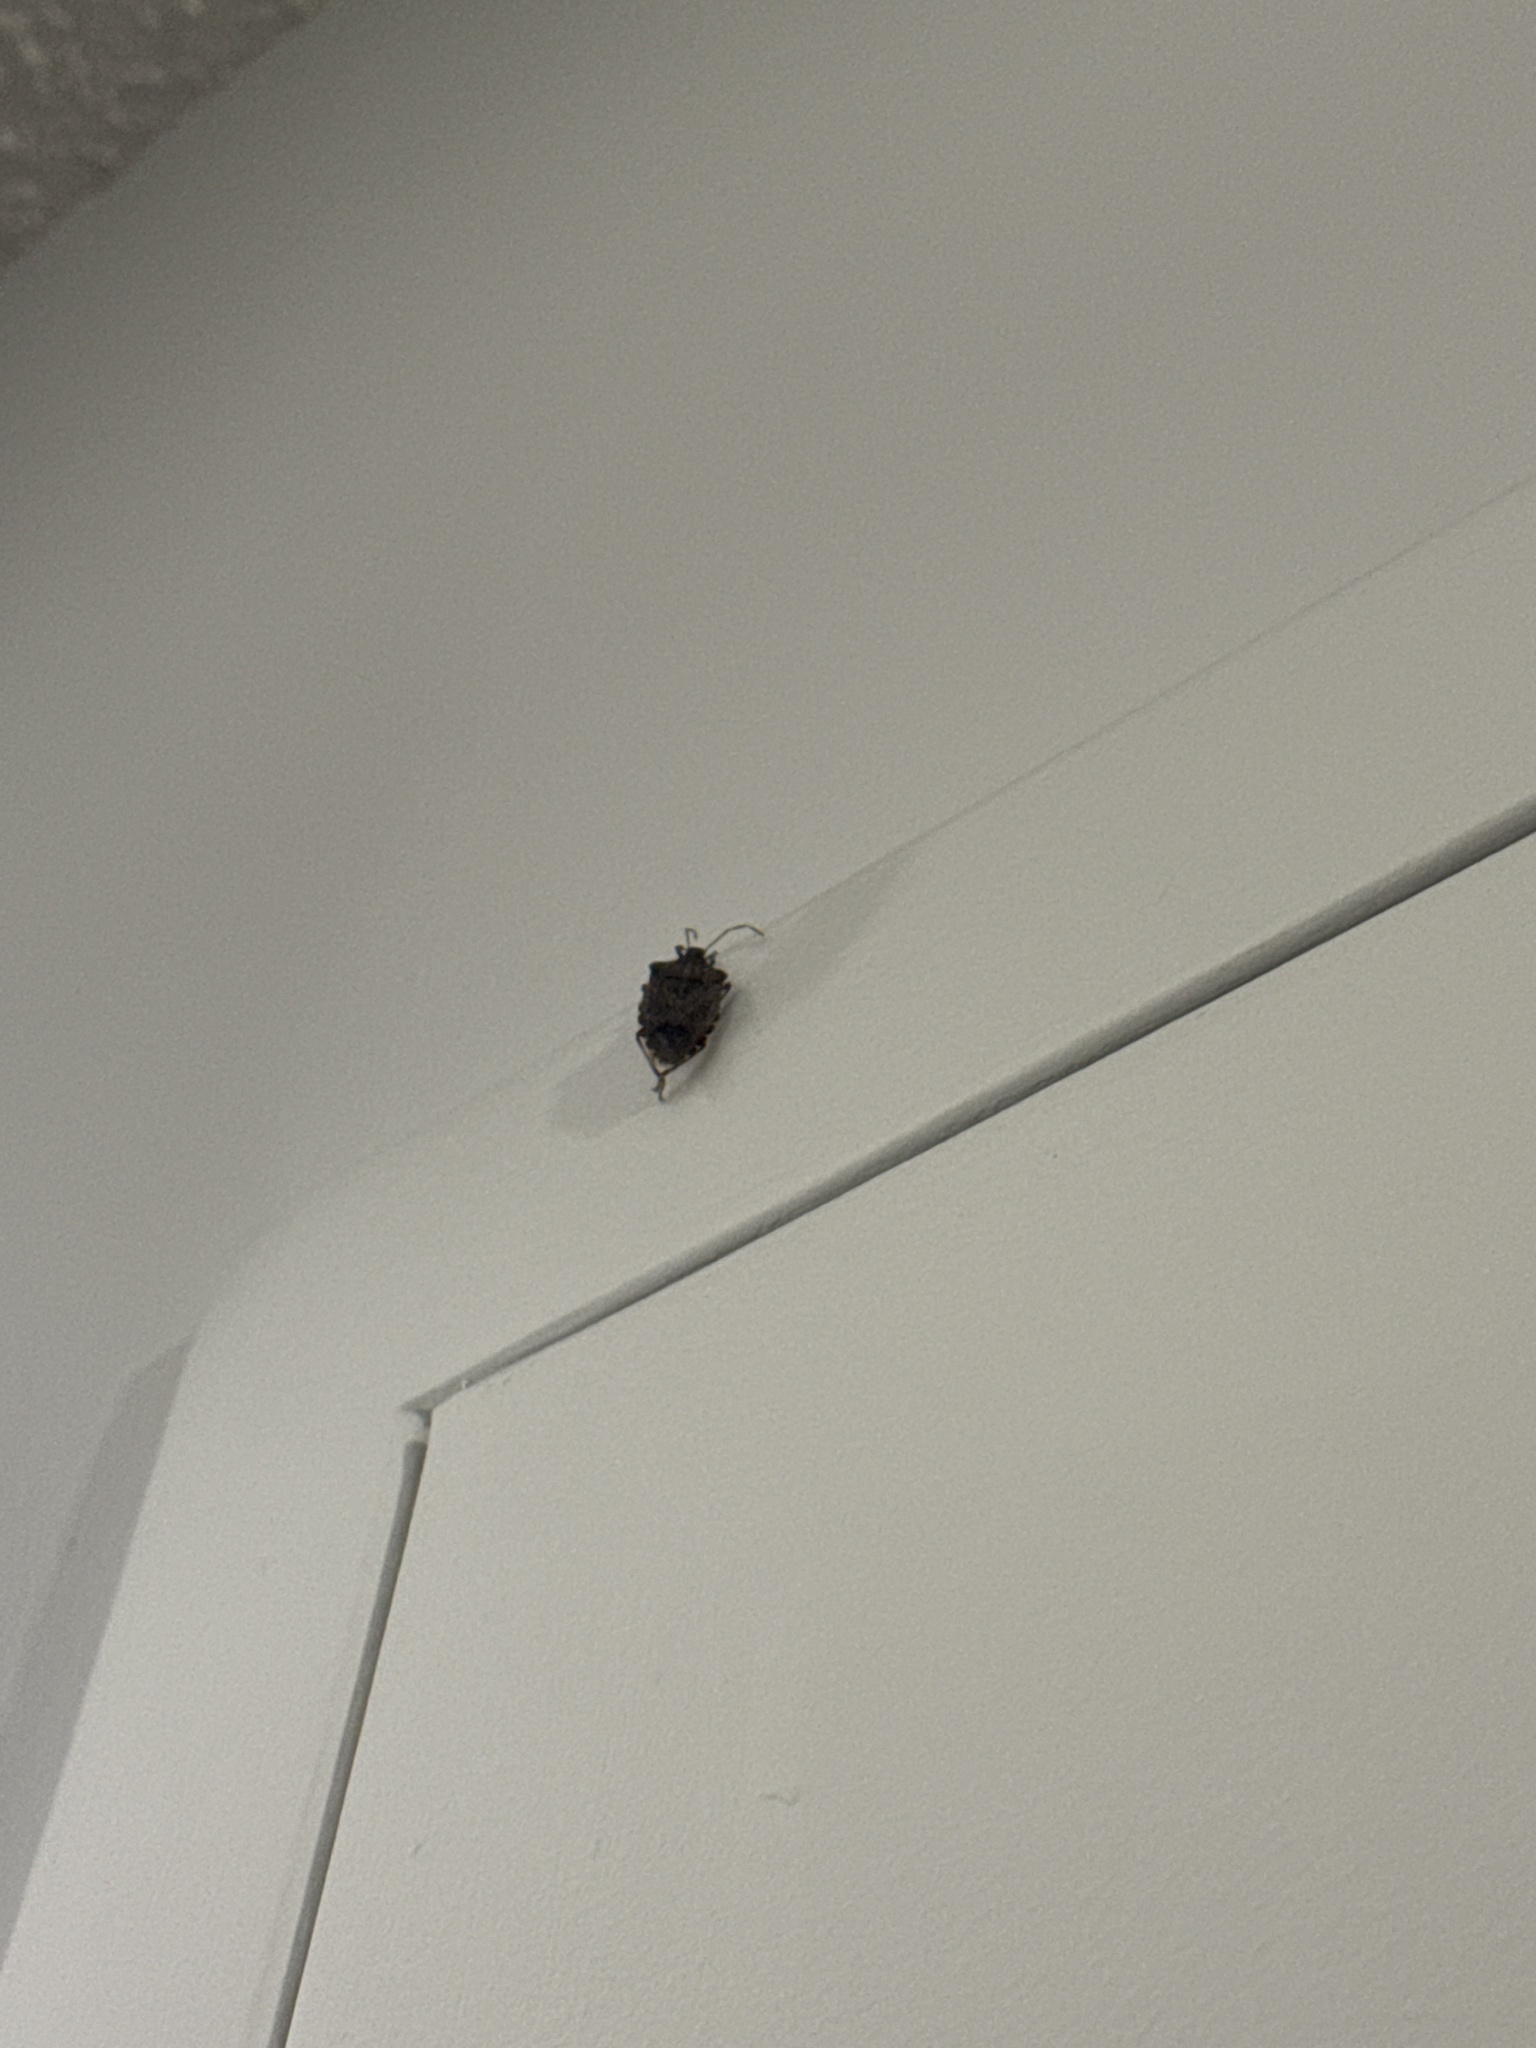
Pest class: stink_bug